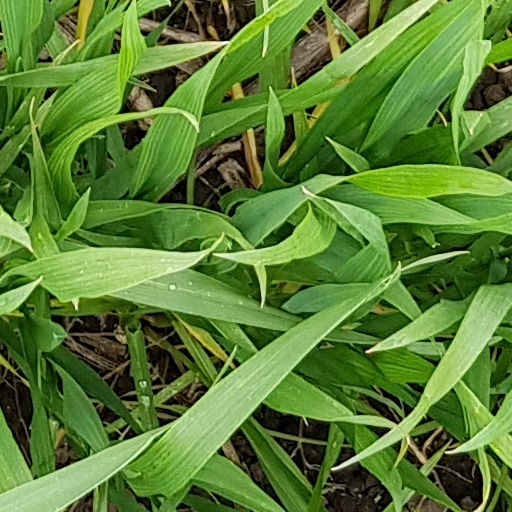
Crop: wheat